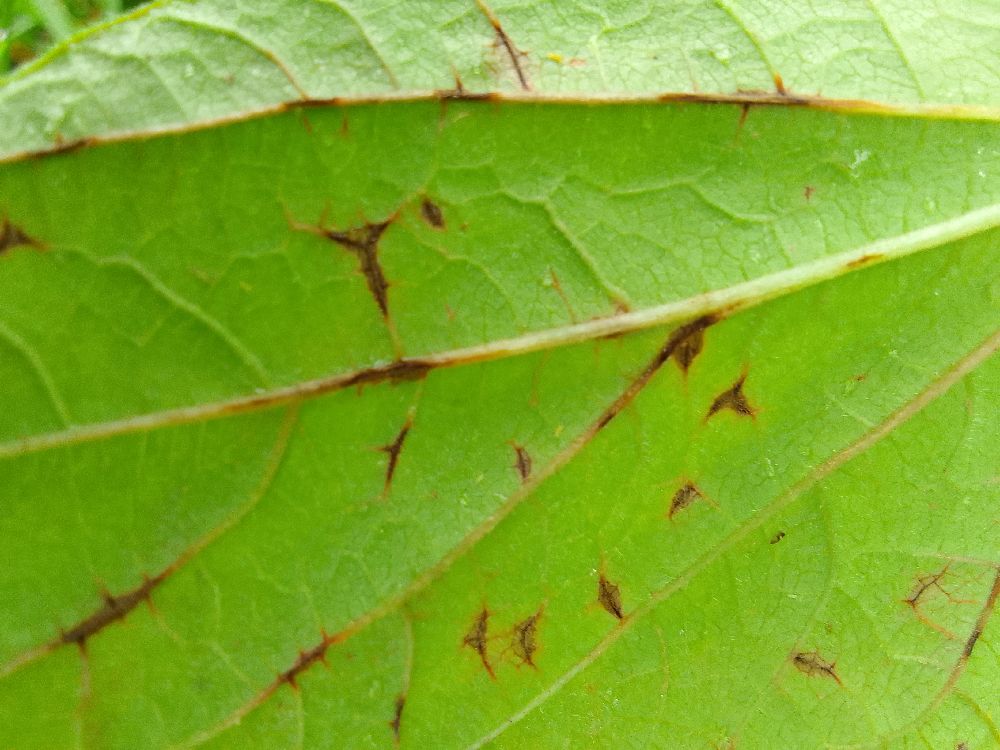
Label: anthracnose